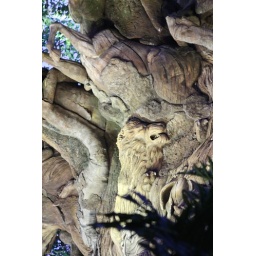
lion in tree of life